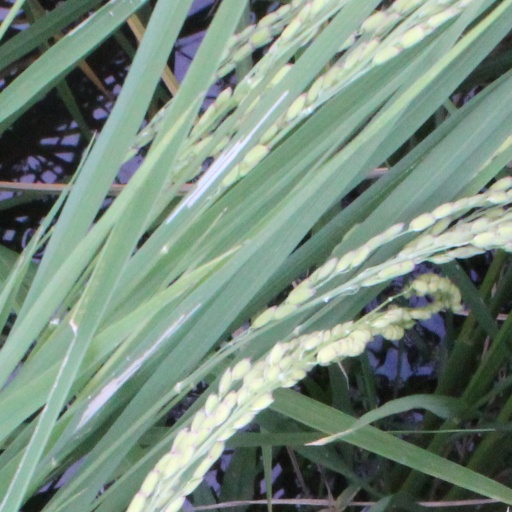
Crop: rice